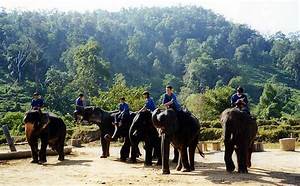
Label: elefante